Satellite system (astronomy)

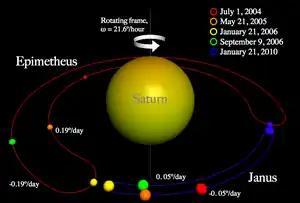
Rotating-frame depiction of the horseshoe exchange orbits of Janus and Epimetheus

Cassini's laws describe the motion of satellites within a system with their precessions defined by the Laplace plane. Most satellite systems are found orbiting the ecliptic plane of the primary. An exception is Earth's moon, which orbits in to the planet's equatorial plane.